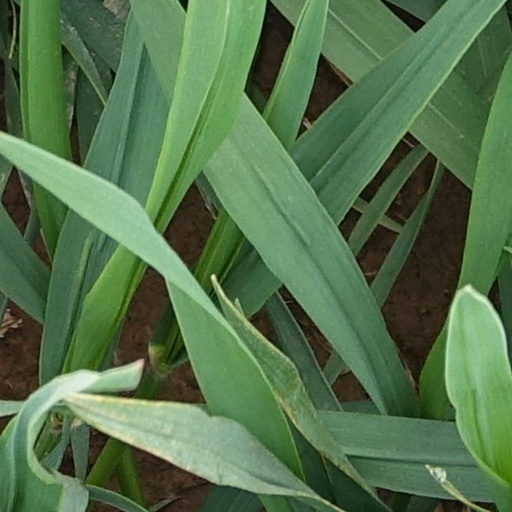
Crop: wheat